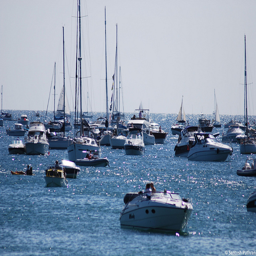
A ocean filled with many different white boats.
A large body of water filled with lots of boats.
A grouping of boats of various varieties in water.
An ocean full of a lot of boats all different sizes.
Many sail and motor boats are moving in the water.